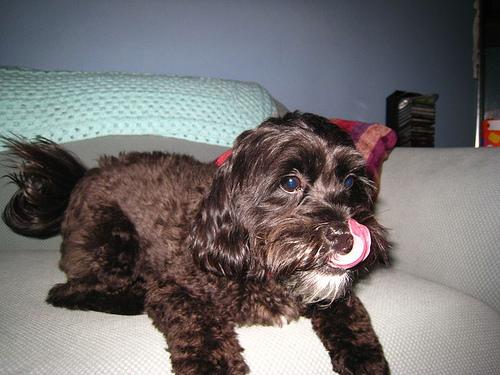
Breed: havanese